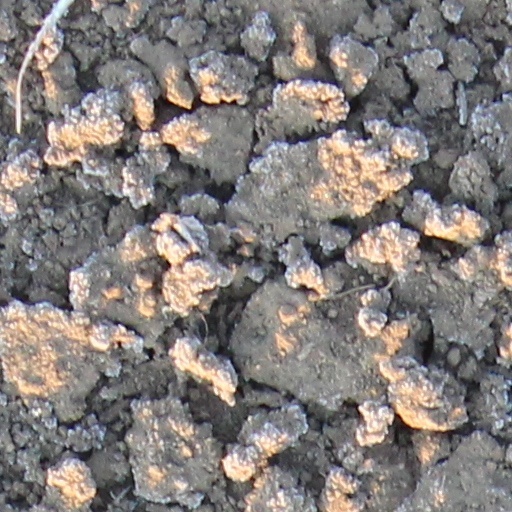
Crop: wheat